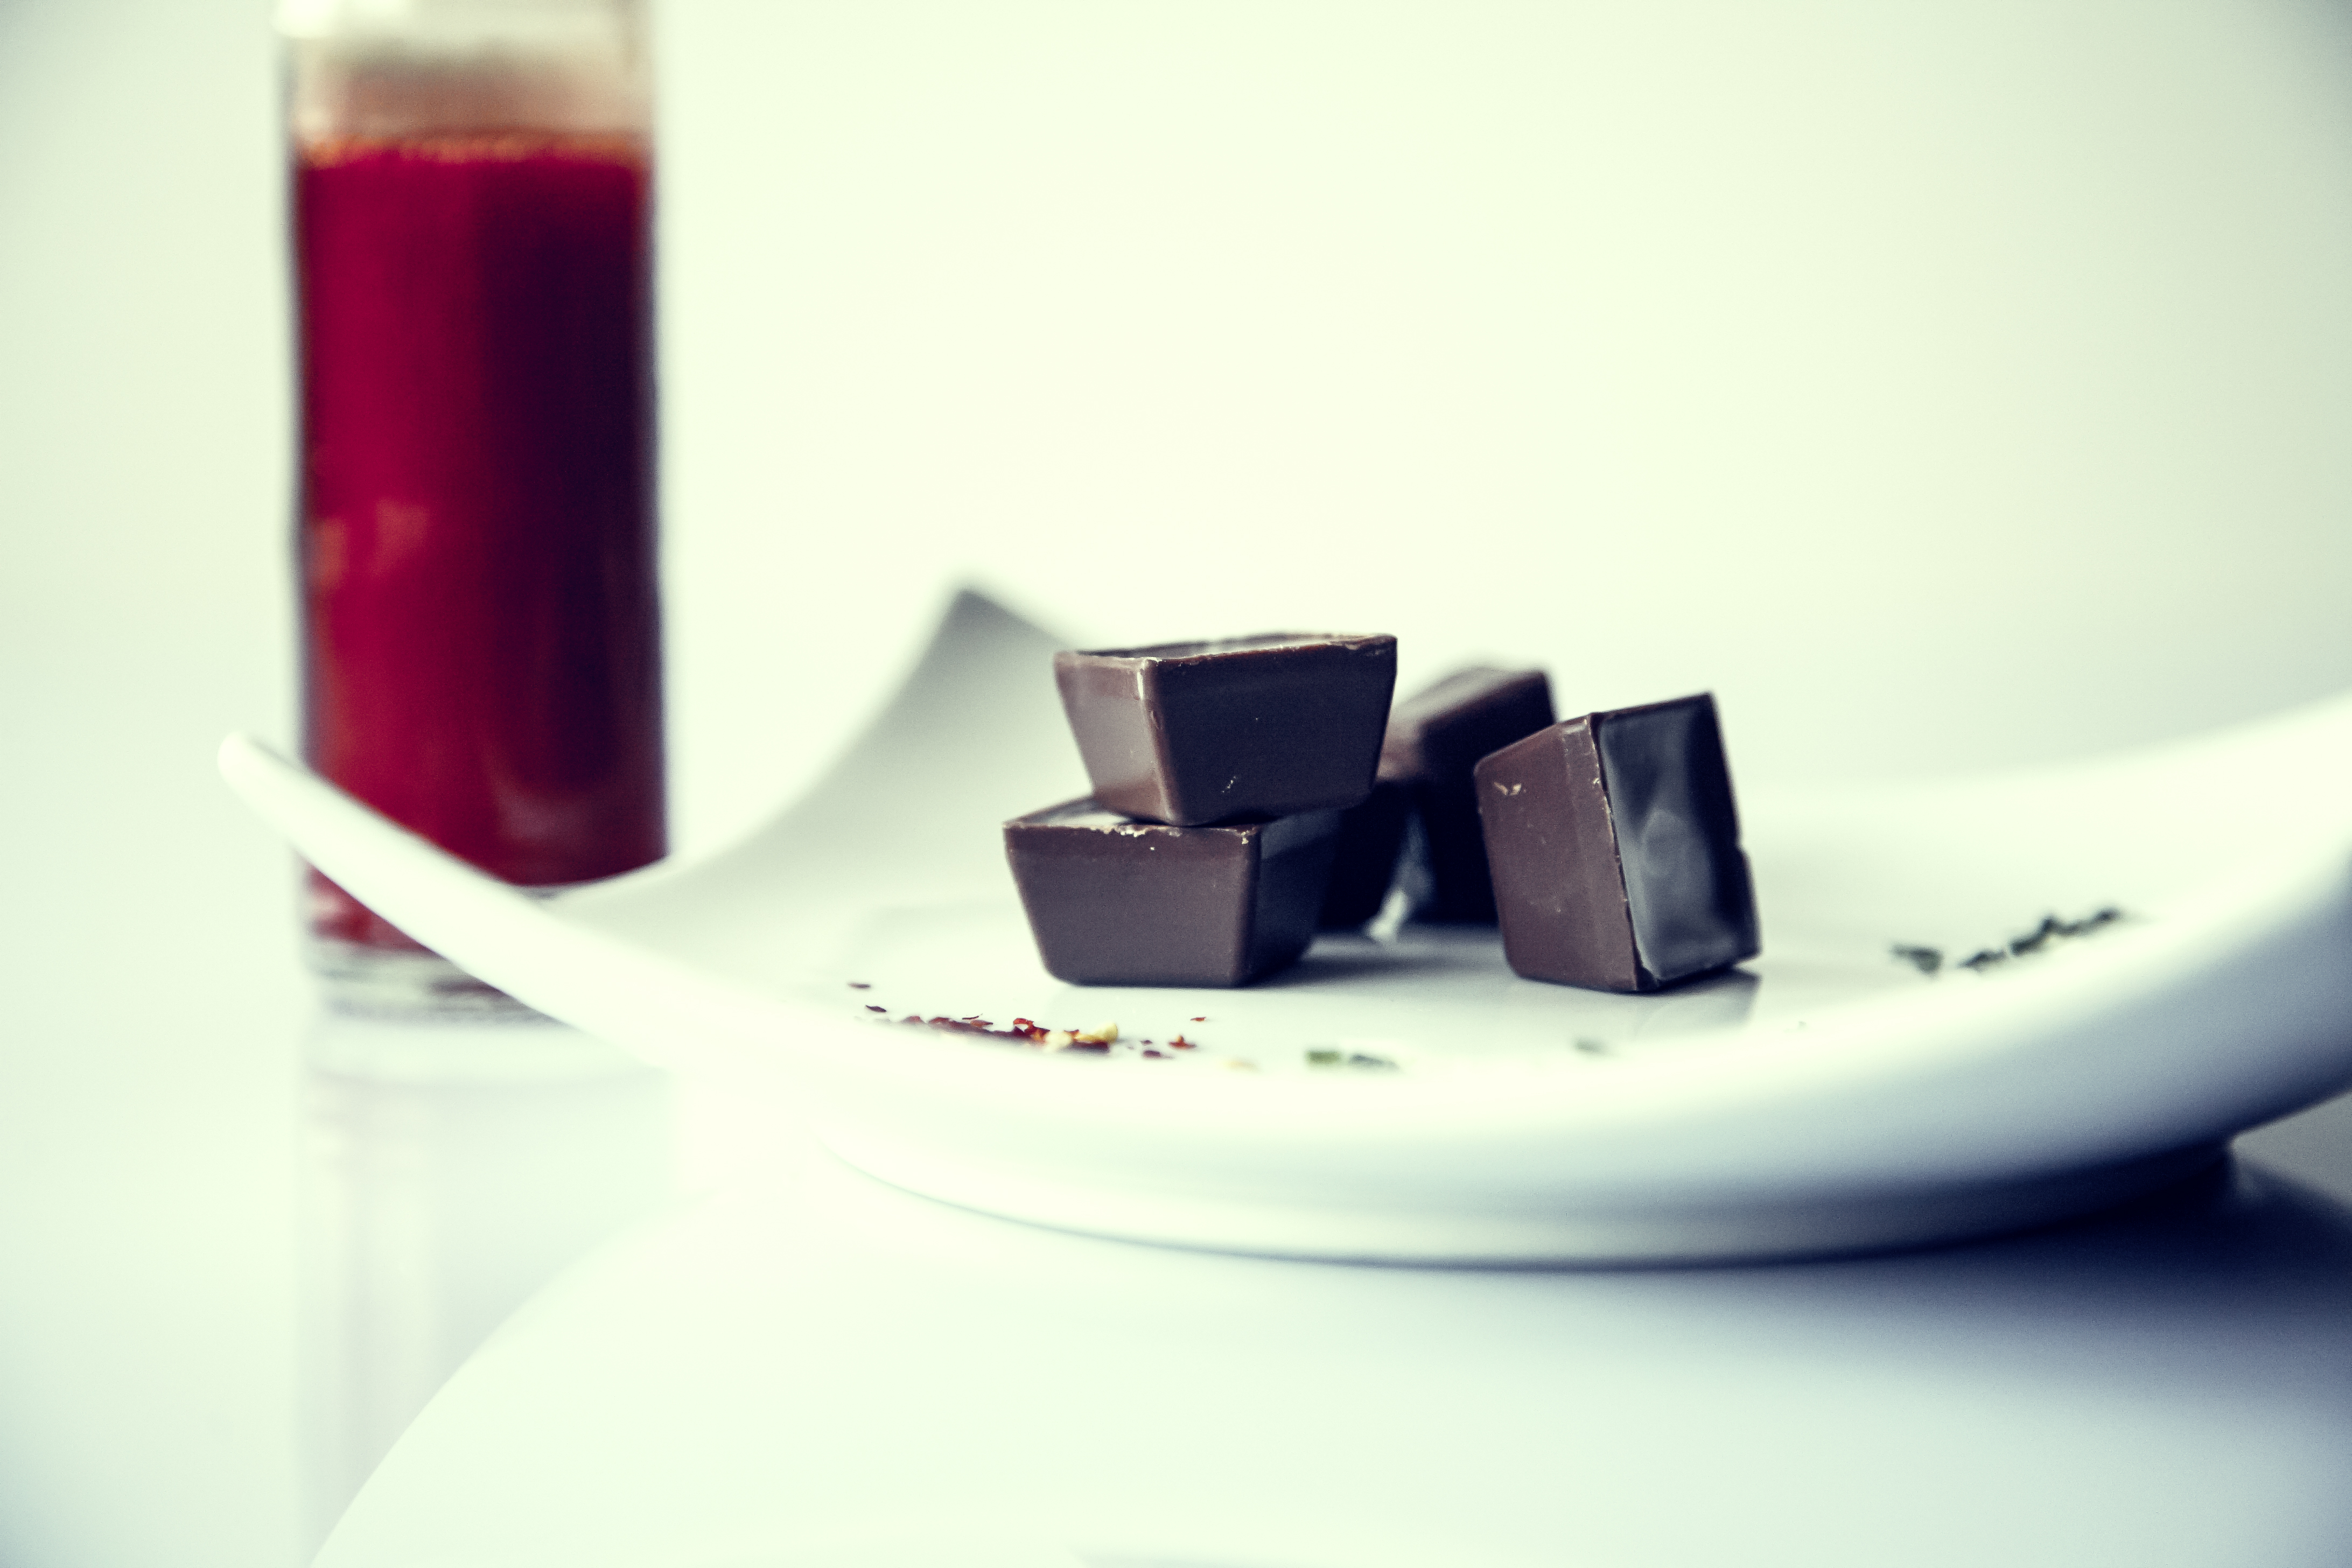
hand, glass, food, color, plate, drink, dessert, lighting, sweets, shape, chocolates, drinking glass, royalty free images